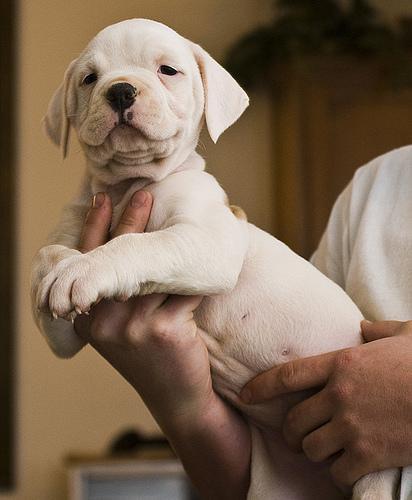
american bulldog